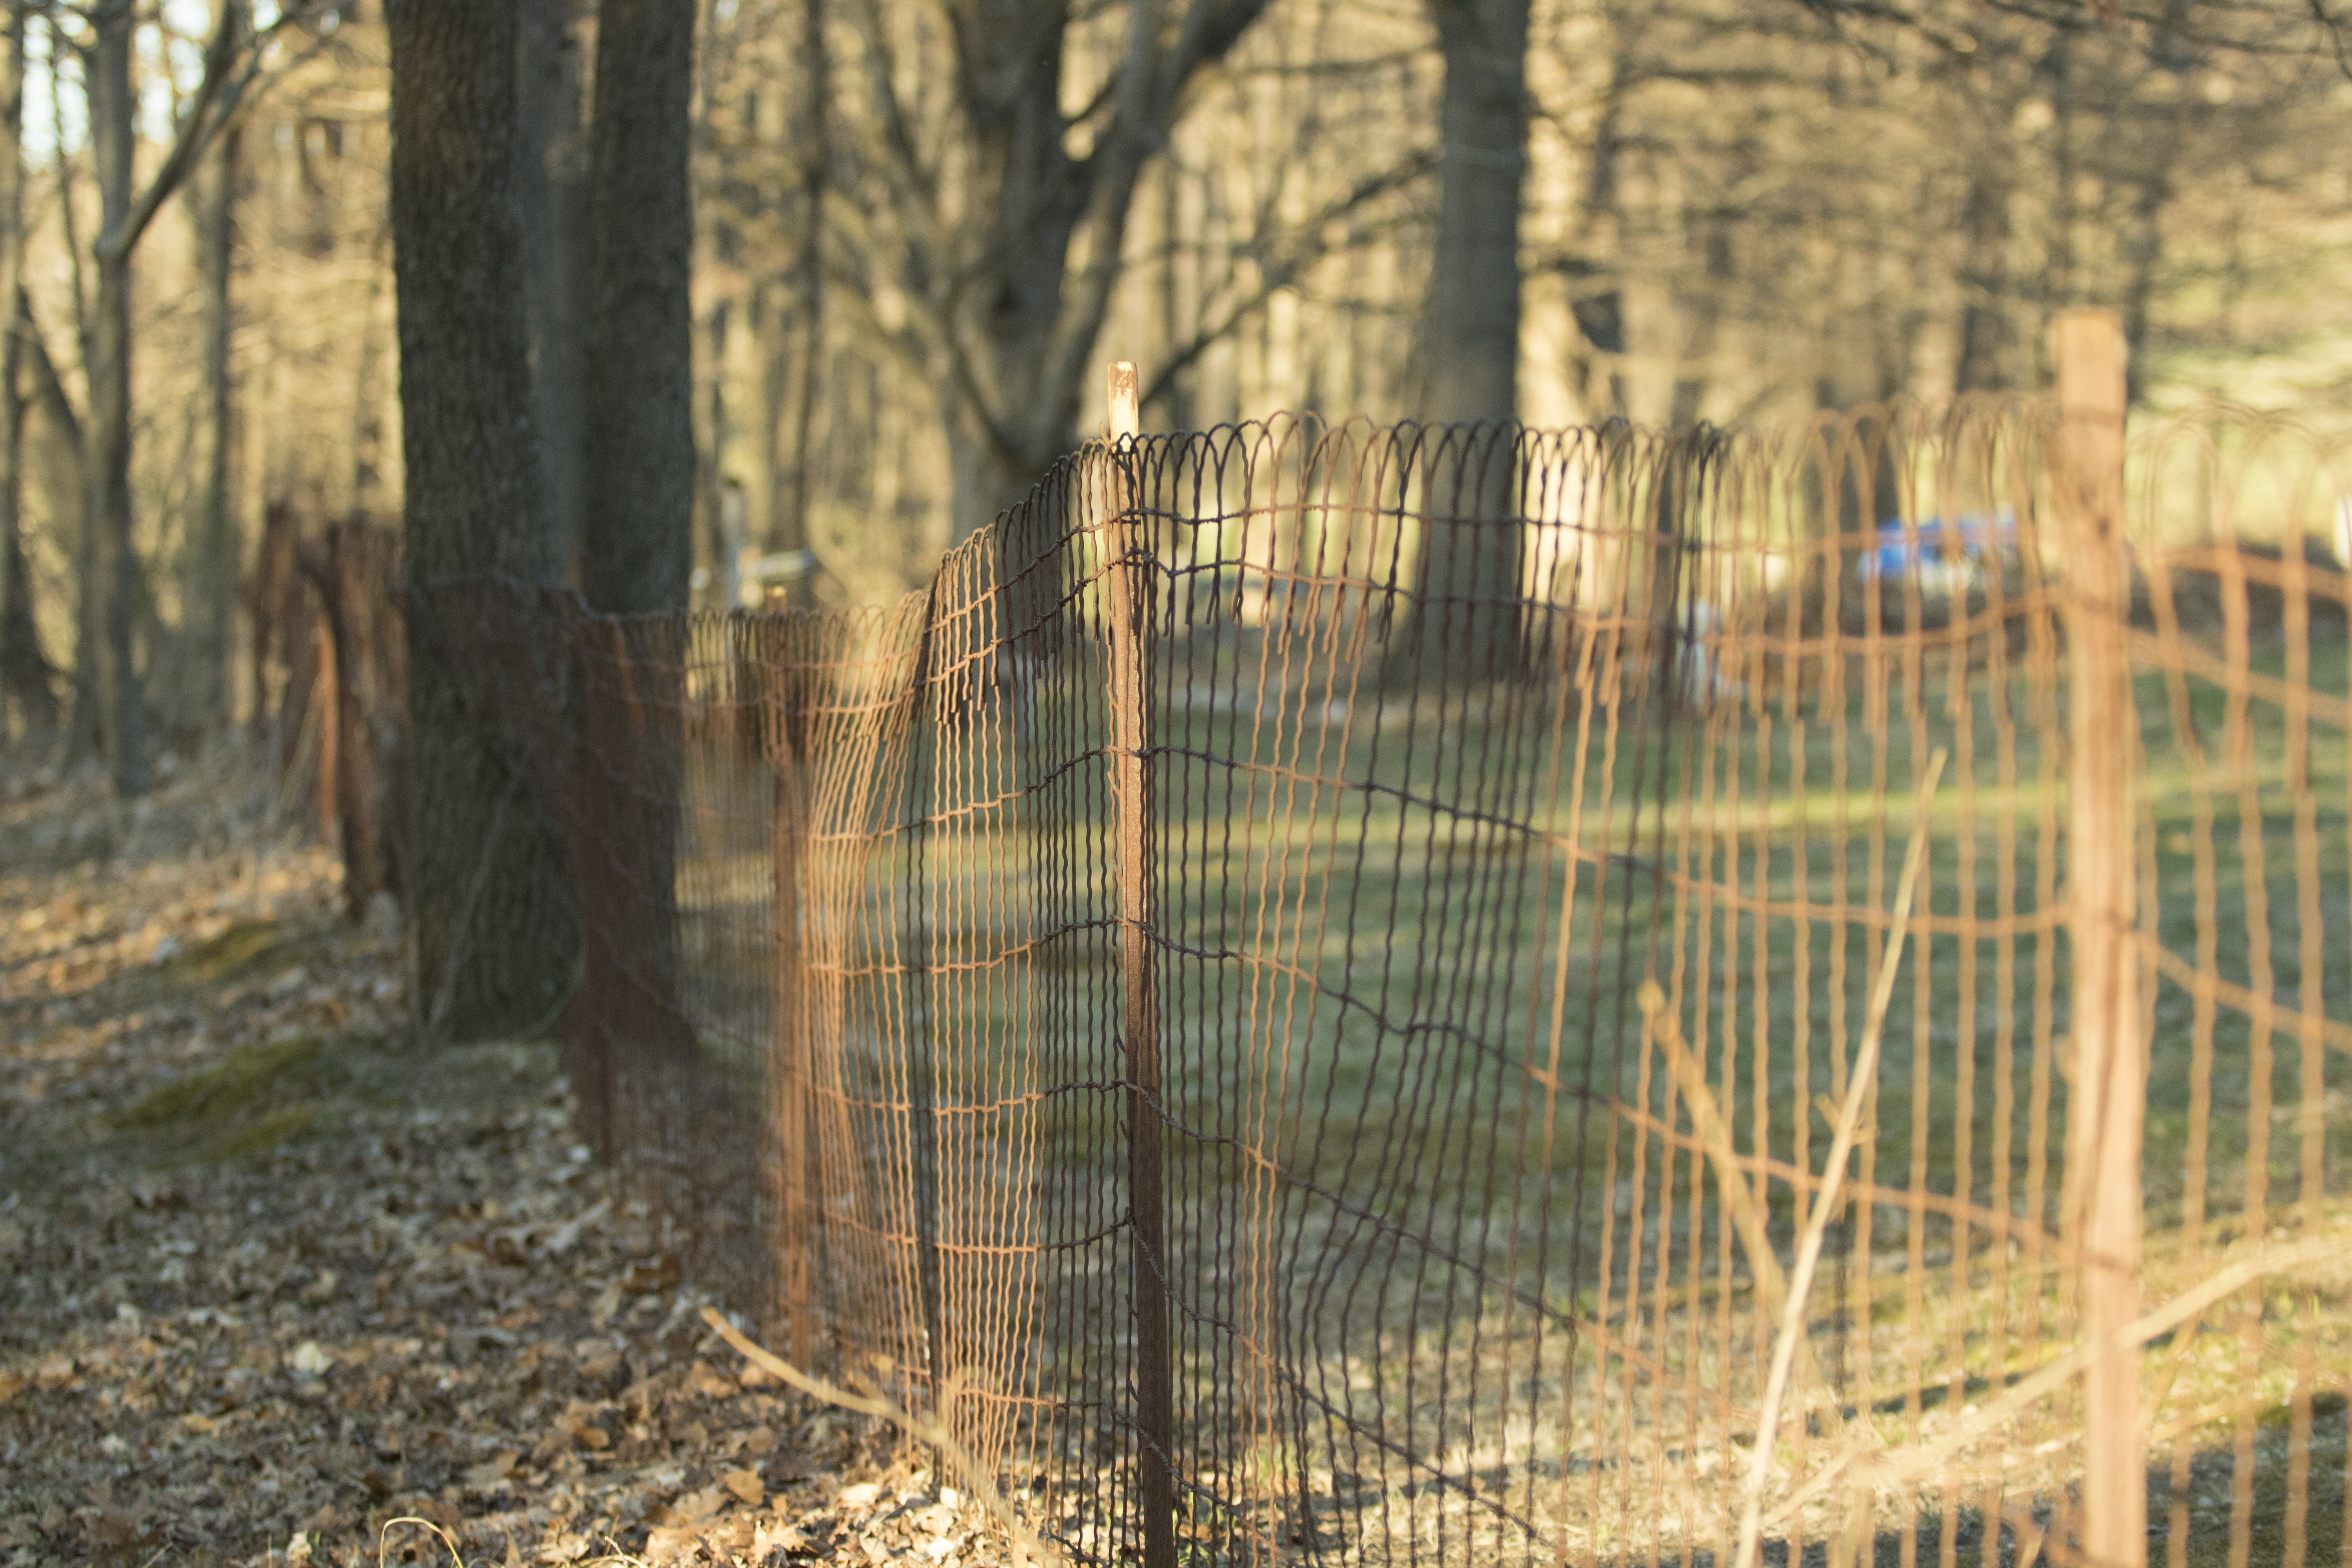
fence, nature, tree, woodland, forest, grass, wood, sunlight, wire fencing, morning, path, outdoor structure, plant, biome, winter, grove, grass family, branch, home fencing, wildlife, landscape, temperate coniferous forest